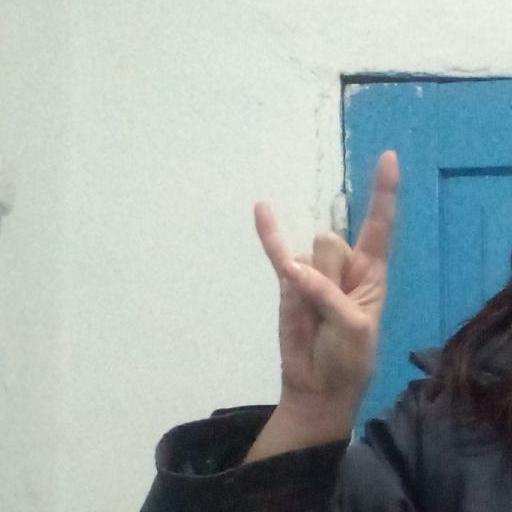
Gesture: rock